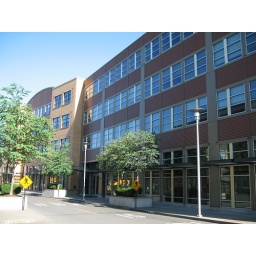
Adobe's second building. My office is in the main building called Seattle Waterfront Building. This one is Seattle Plaza Building.